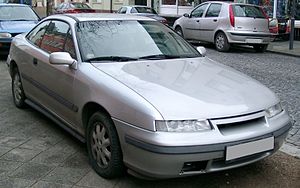
Opel Calibra
Opel Calibra (1990−1994)
Opel Calibra var en sportscoupé fra Opel, produceret mellem sommeren 1990 og sommeren 1997. Den var baseret på den i efteråret 1988 introducerede Opel Vectra A.